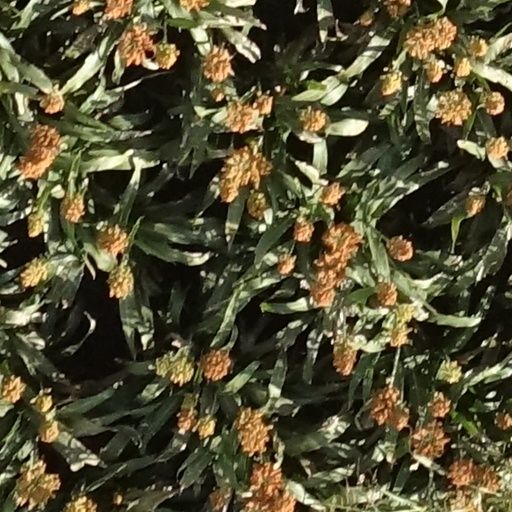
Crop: sorghum